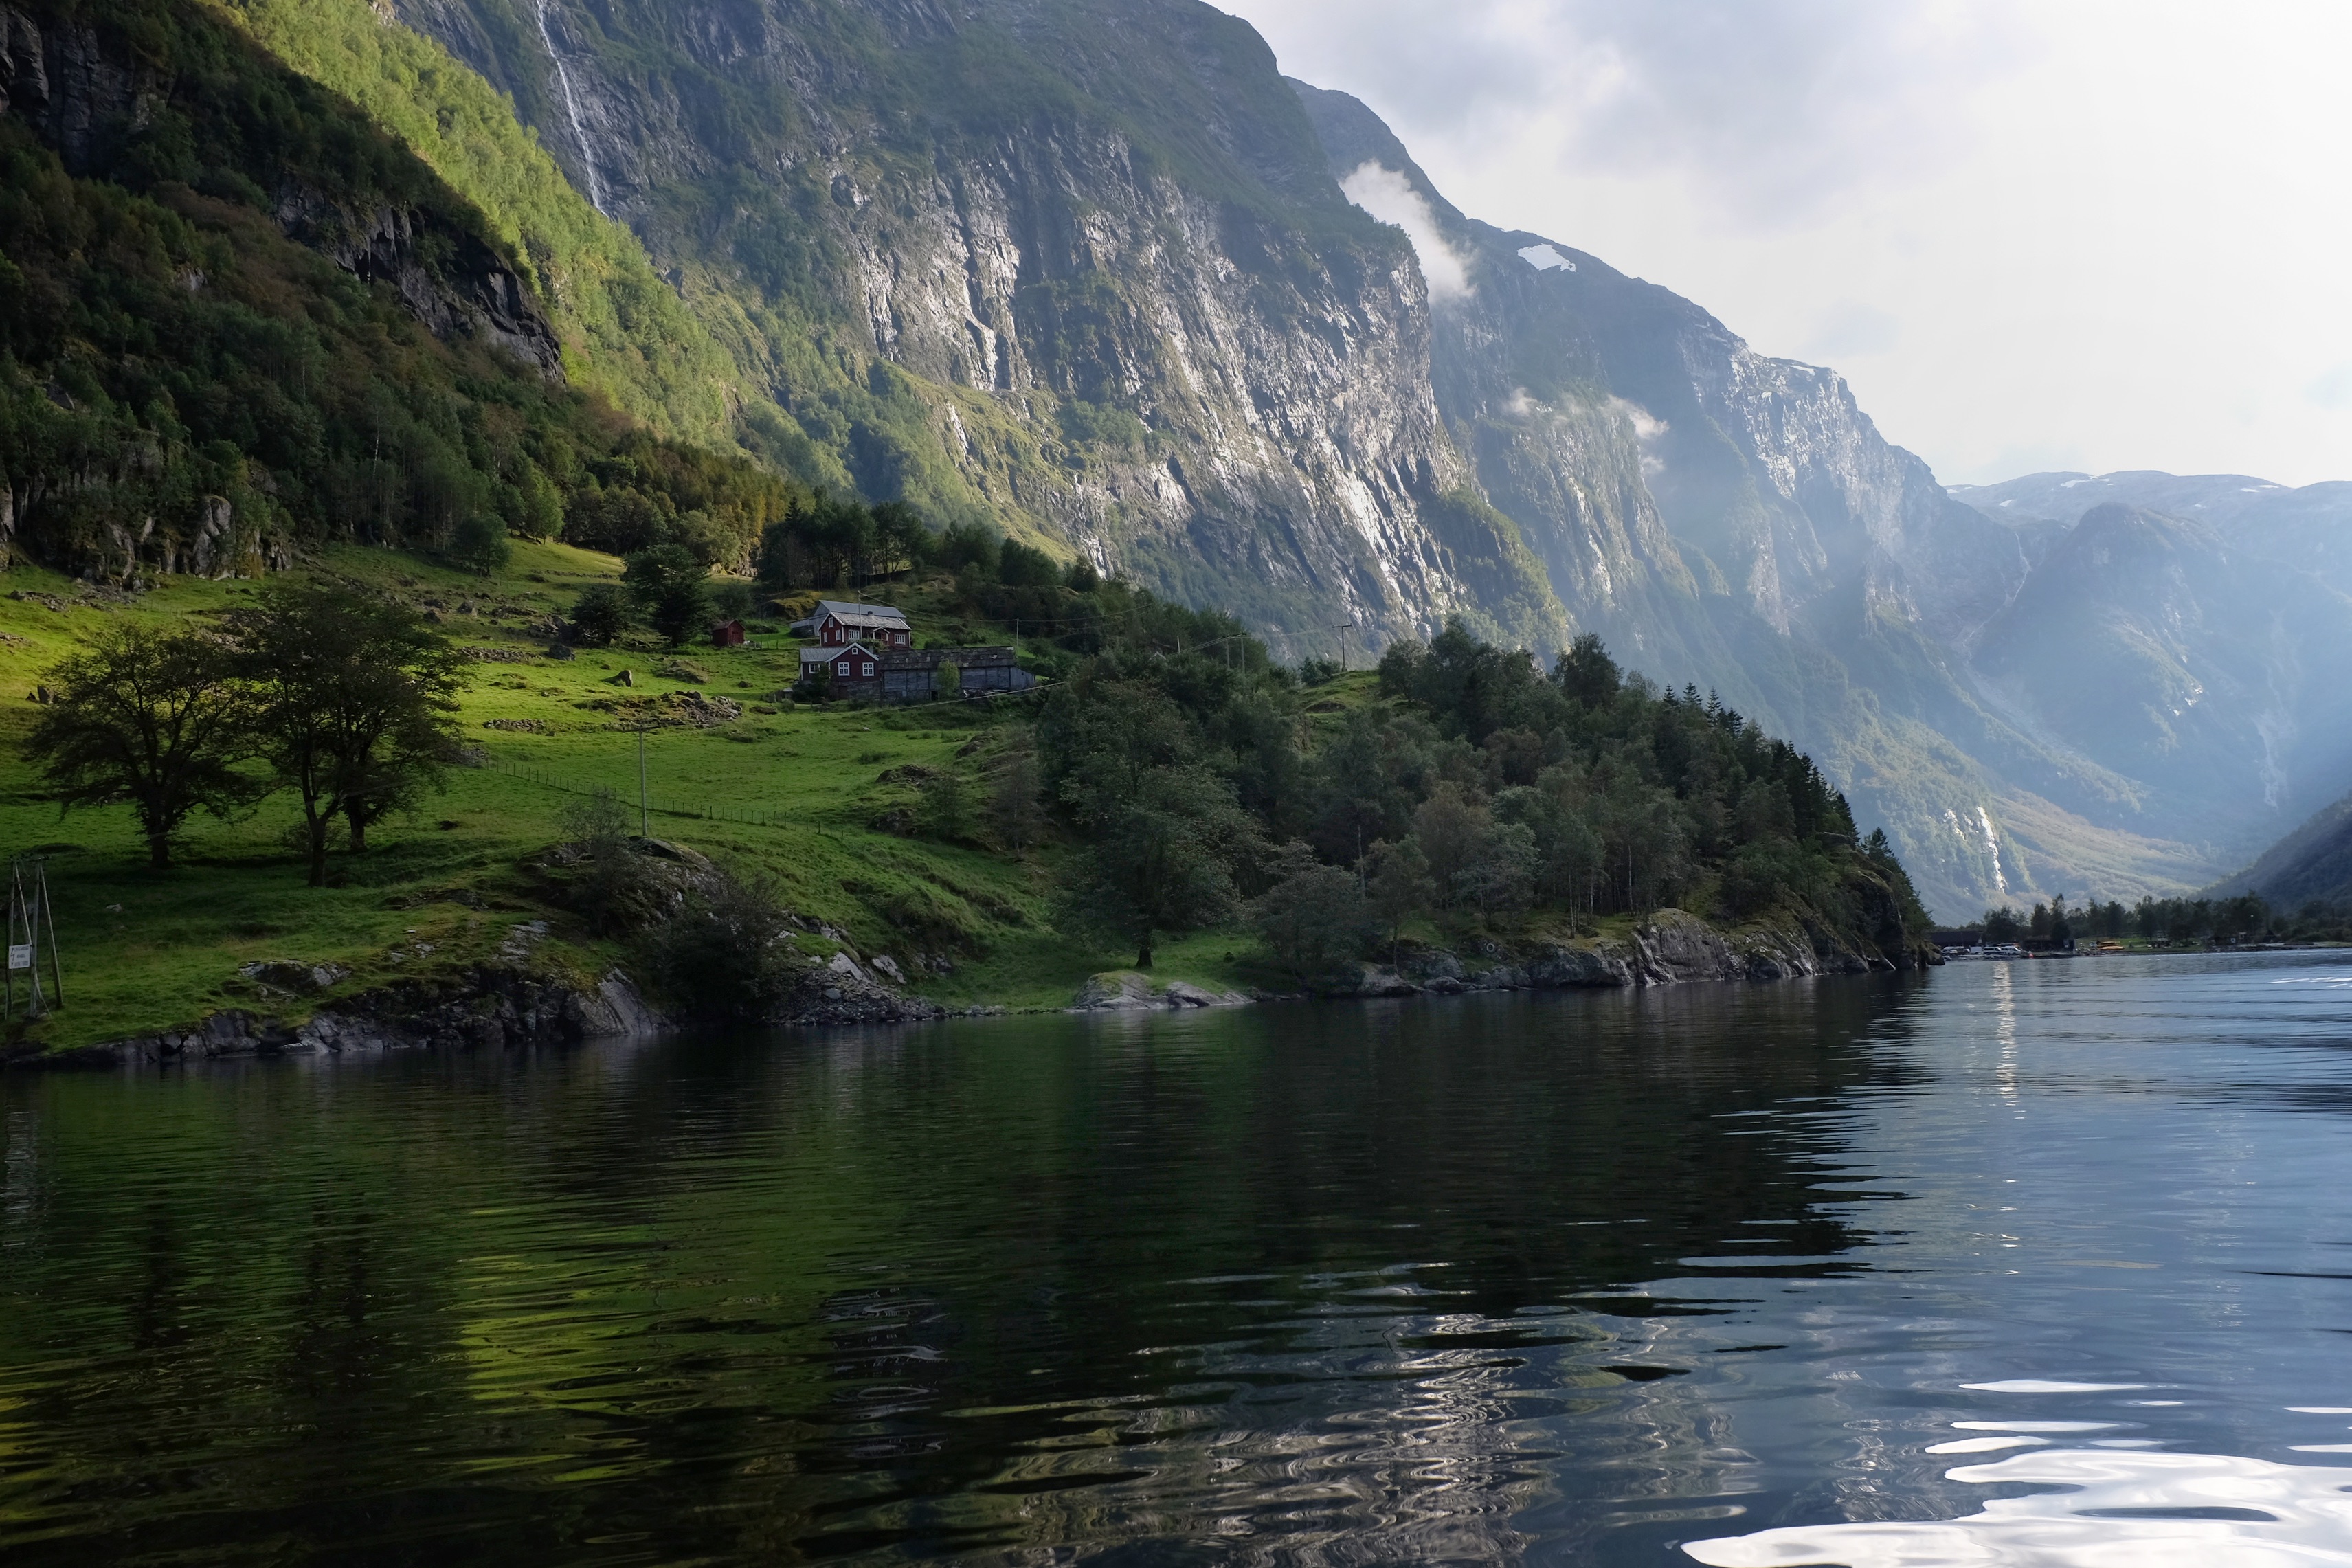
nature, wilderness, mountain, lake, river, valley, mountain range, reflection, fjord, reservoir, highland, alps, fell, loch, landform, tarn, geographical feature, atmospheric phenomenon, mountainous landforms, glacial landform